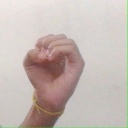
अक्षर: ऊ